Herman Bemberg

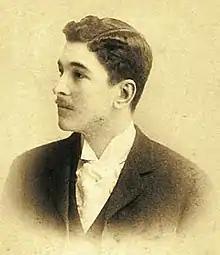

Herman Emanuel Bemberg Ocampo (29 March 1859 – 21 July 1931) was a German-Argentine composer.